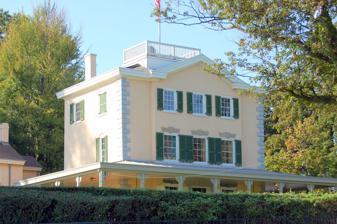
Building: Belmont Mansion (Philadelphia)
Country: United States of America
Year built: 1745
Historic house in Pennsylvania, United States Belmont Mansion Belmont Mansion in 2009 Location Philadelphia Coordinates 39°59′27″N 75°12′47″W / 39.9909°N 75.2131°W / 39.9909; -75.2131 Public transit access SEPTA bus: 38 Website http://www.belmontmansion.org Philadelphia Register of Historic Places Designated June 26, 1956 Belmont Mansion is a historic mansion located in Fairmount Park in Philadelphia . Built in the early 18th century, the mansion is one of the finest examples of Palladian architecture in the United States . Since 2007, the mansion has hosted the Underground Railroad Museum . Construction William Peters , an English lawyer and land management agent for the Penn family, bought the property, then a group of farms, in 1742. Peters designed and built the mansion in 1745 and planted formal gardens around it. During the American Revolution As the American Revolution approached, the estate passed to William's son, Richard Peters, Jr. , who had been born there. Richard served as Speaker of the Pennsylvania Assembly , Pennsylvania State Senator and Judge of the United States District Court. An amateur scientist, he operated the estate farm as a working model of scientific agriculture. Many prominent figures in the Revolution stayed at the mansion at this time, including George Washington , John Adams , Thomas Jefferson , and James Madison . Part of Fairmount Park City skyline at night from mansion The property became part of Fairmount Park in 1869 as part of a program to preserve the quality of the water supply. In anticipation of the Philadelphia Centennial Exposition in 1876, a large dining pavilion was built alongside the mansion. Belmont was added to the Philadelphia Register of Historic Places, June 26, 1956. The site continued to be used for public entertaining until it became a historic house museum under the management of the American Women's Heritage Society in 1986. The complex is also available for special events and rentals. In June 2007, the Underground Railroad Museum was opened at the mansion. The mansion lends its name to the surrounding neighborhood of Belmont . See also Philadelphia portal List of houses in Fairmount Park References